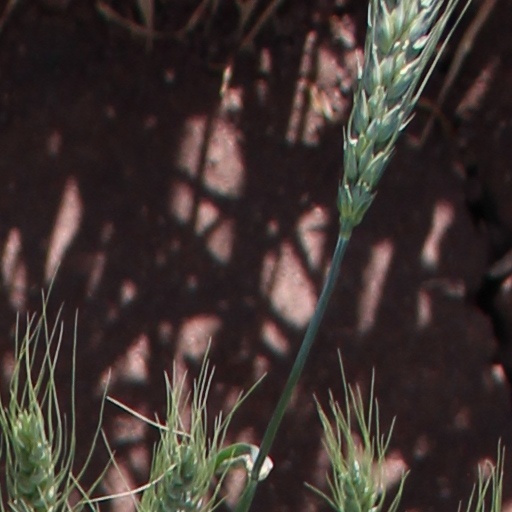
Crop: wheat